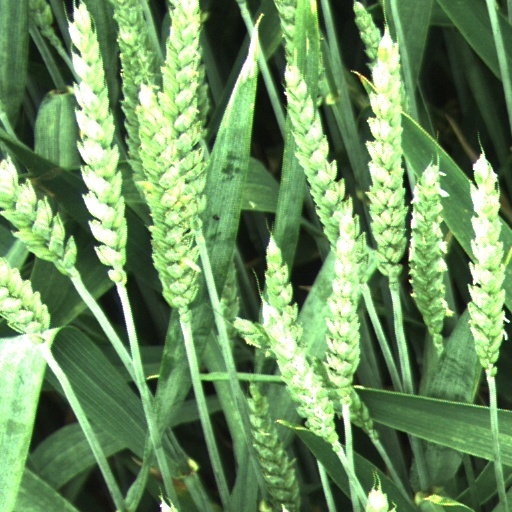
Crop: wheat